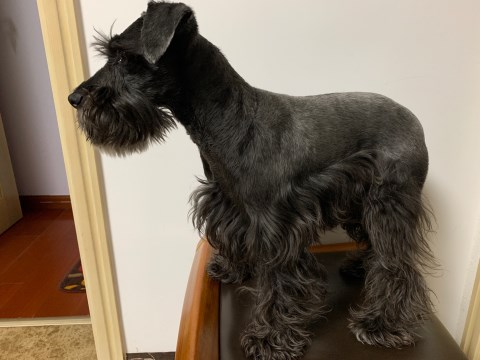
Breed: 2342-n000102-miniature_schnauzer